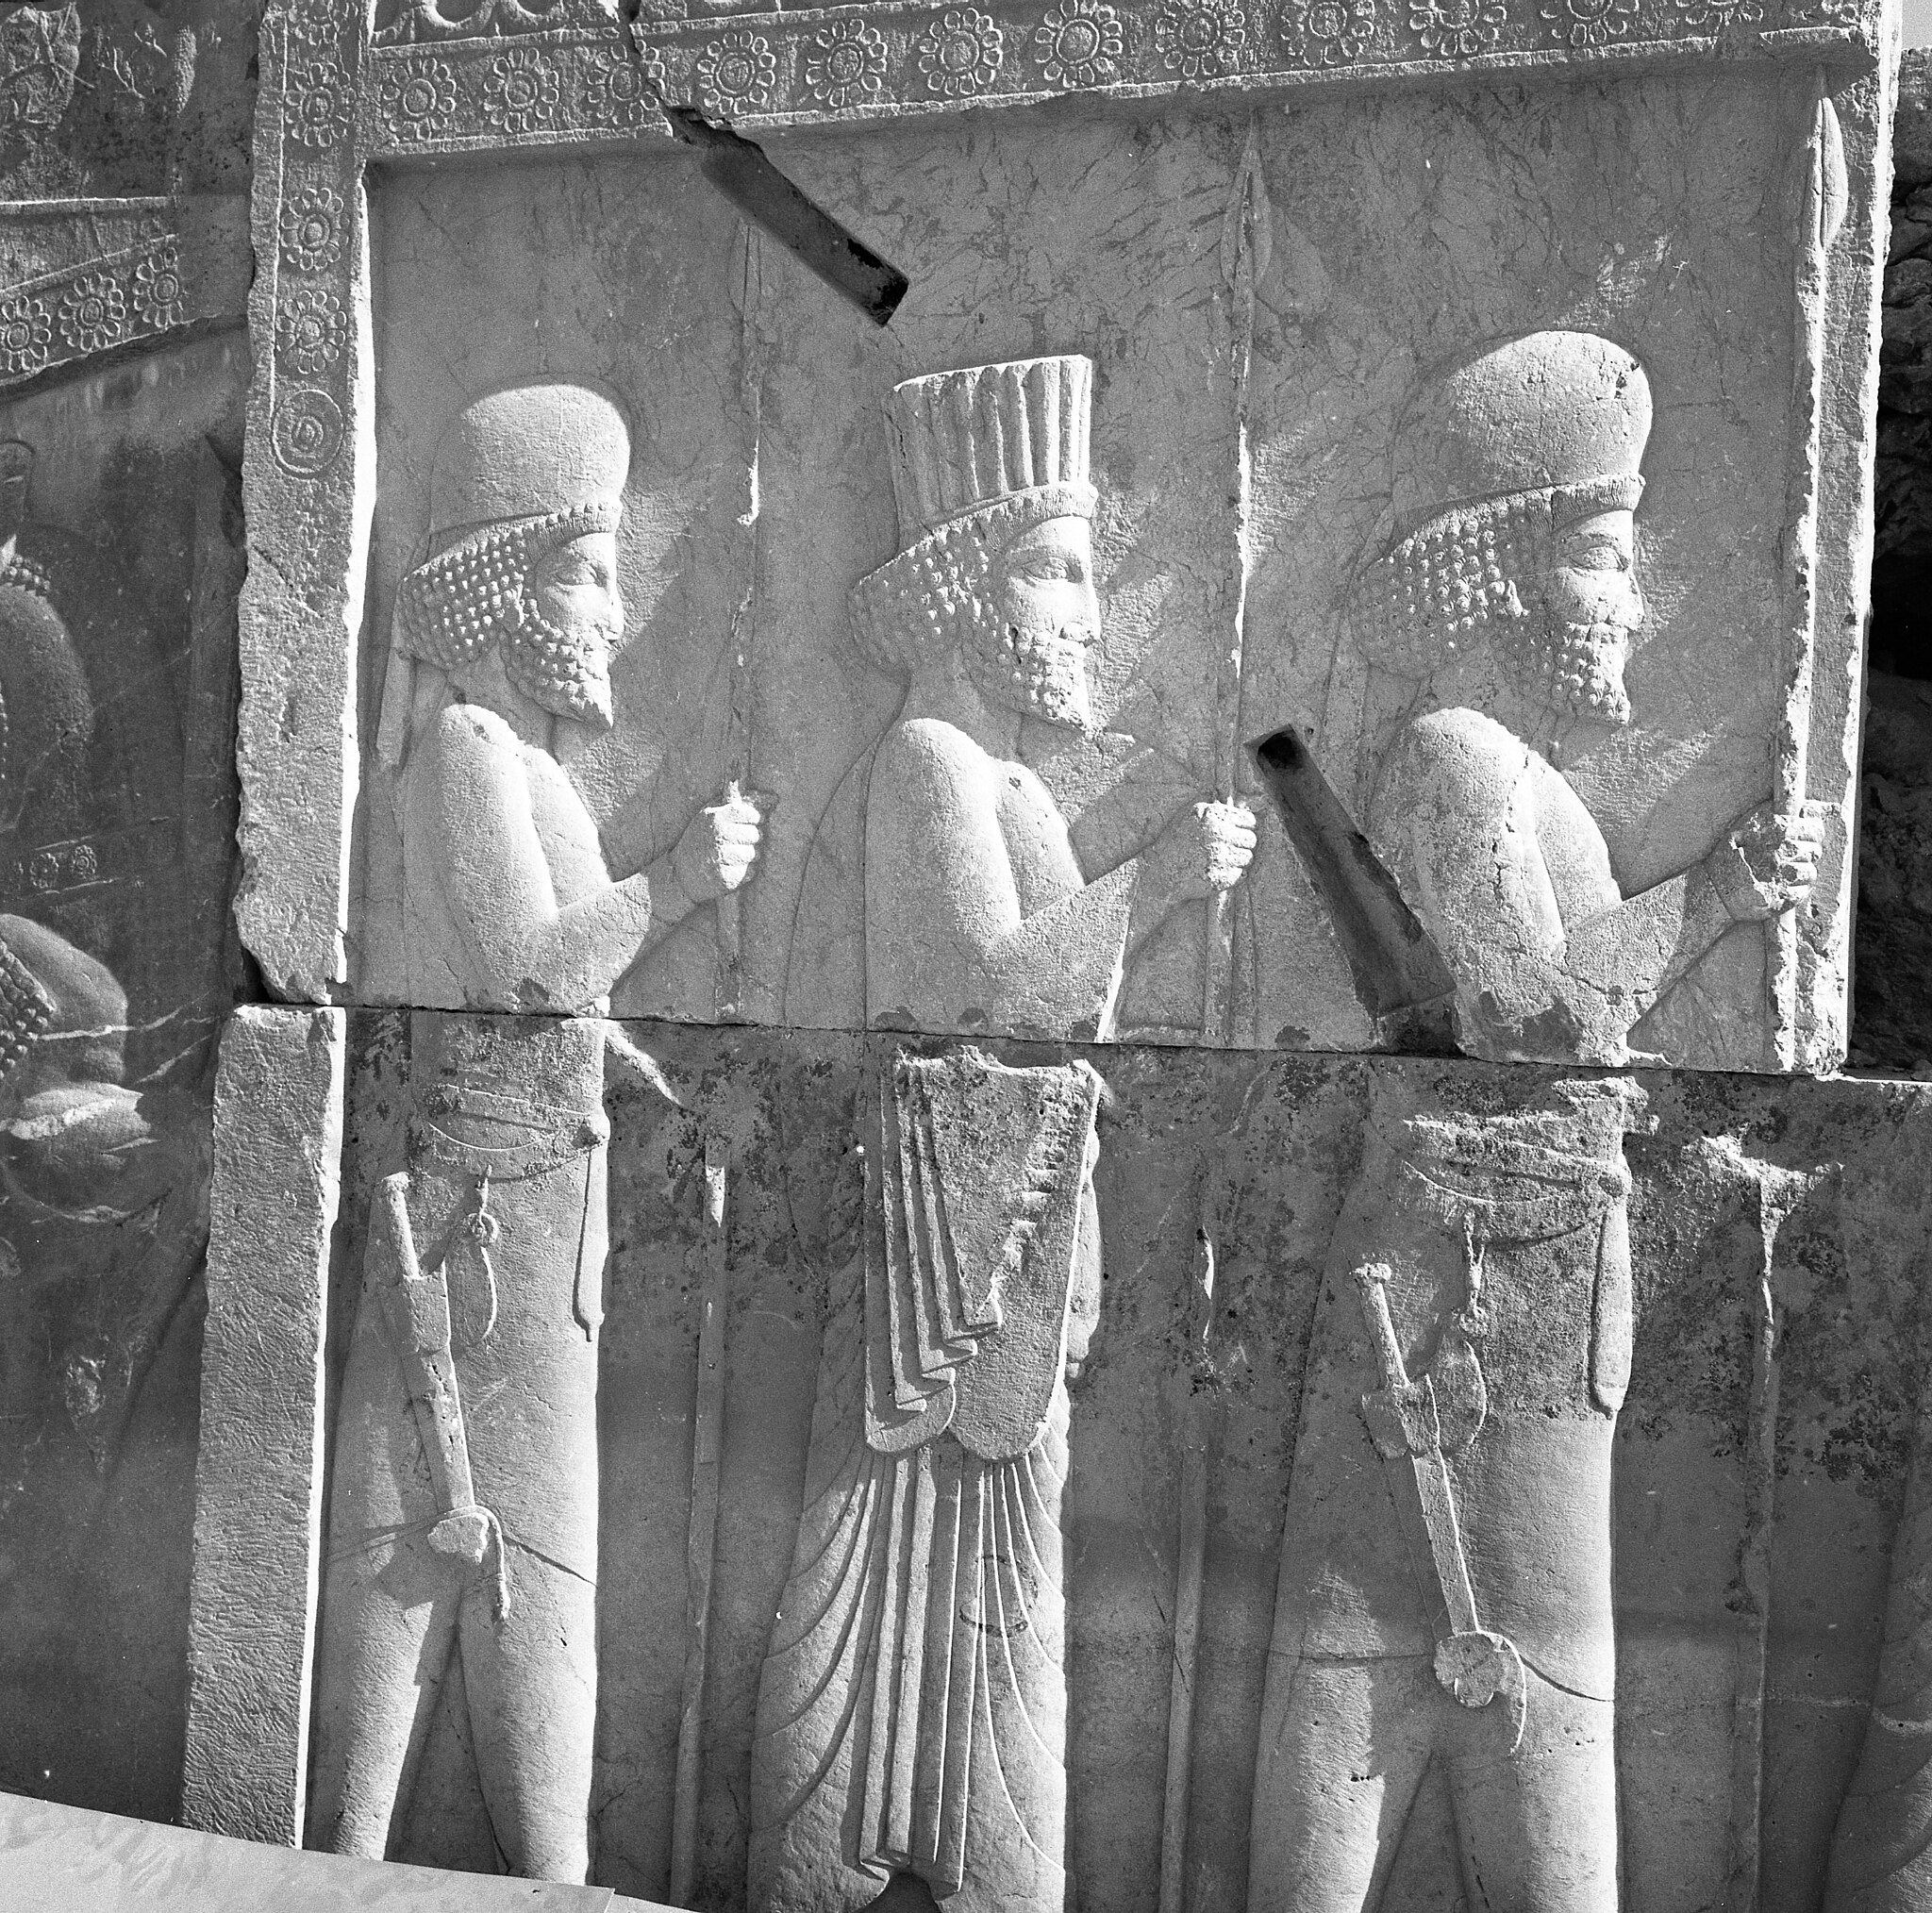
Title: חורבות פרספוליס
Description: Persepolis (Iran) Antiquities
Date: 1968
Categories: Meitar Collection, Items with VRTS permission confirmed, Information field template with formatting, Pages with complex technique templates, Files from the National Library of Israel, Reliefs of Achaemenid warriors in Persepolis, 1968 in Persepolis, Achaemenids warriors, Apadana northern stairs, Photographs by Benno Rothenberg